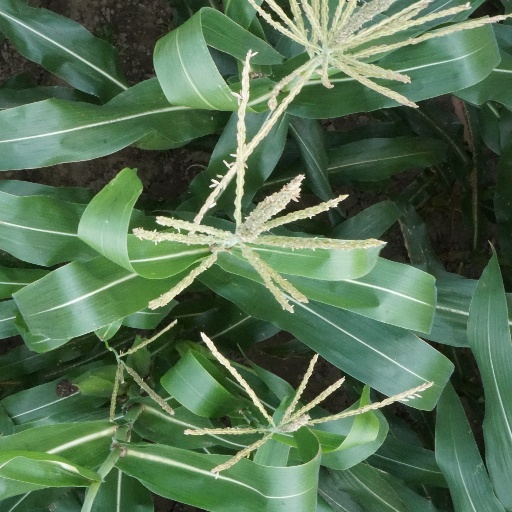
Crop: maize; corn